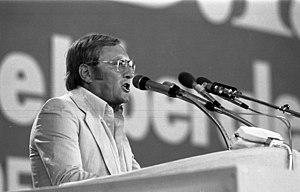
Rudolf Karl Augstein a été un des journalistes allemands les plus influents, fondateur et copropriétaire du magazine Der Spiegel.